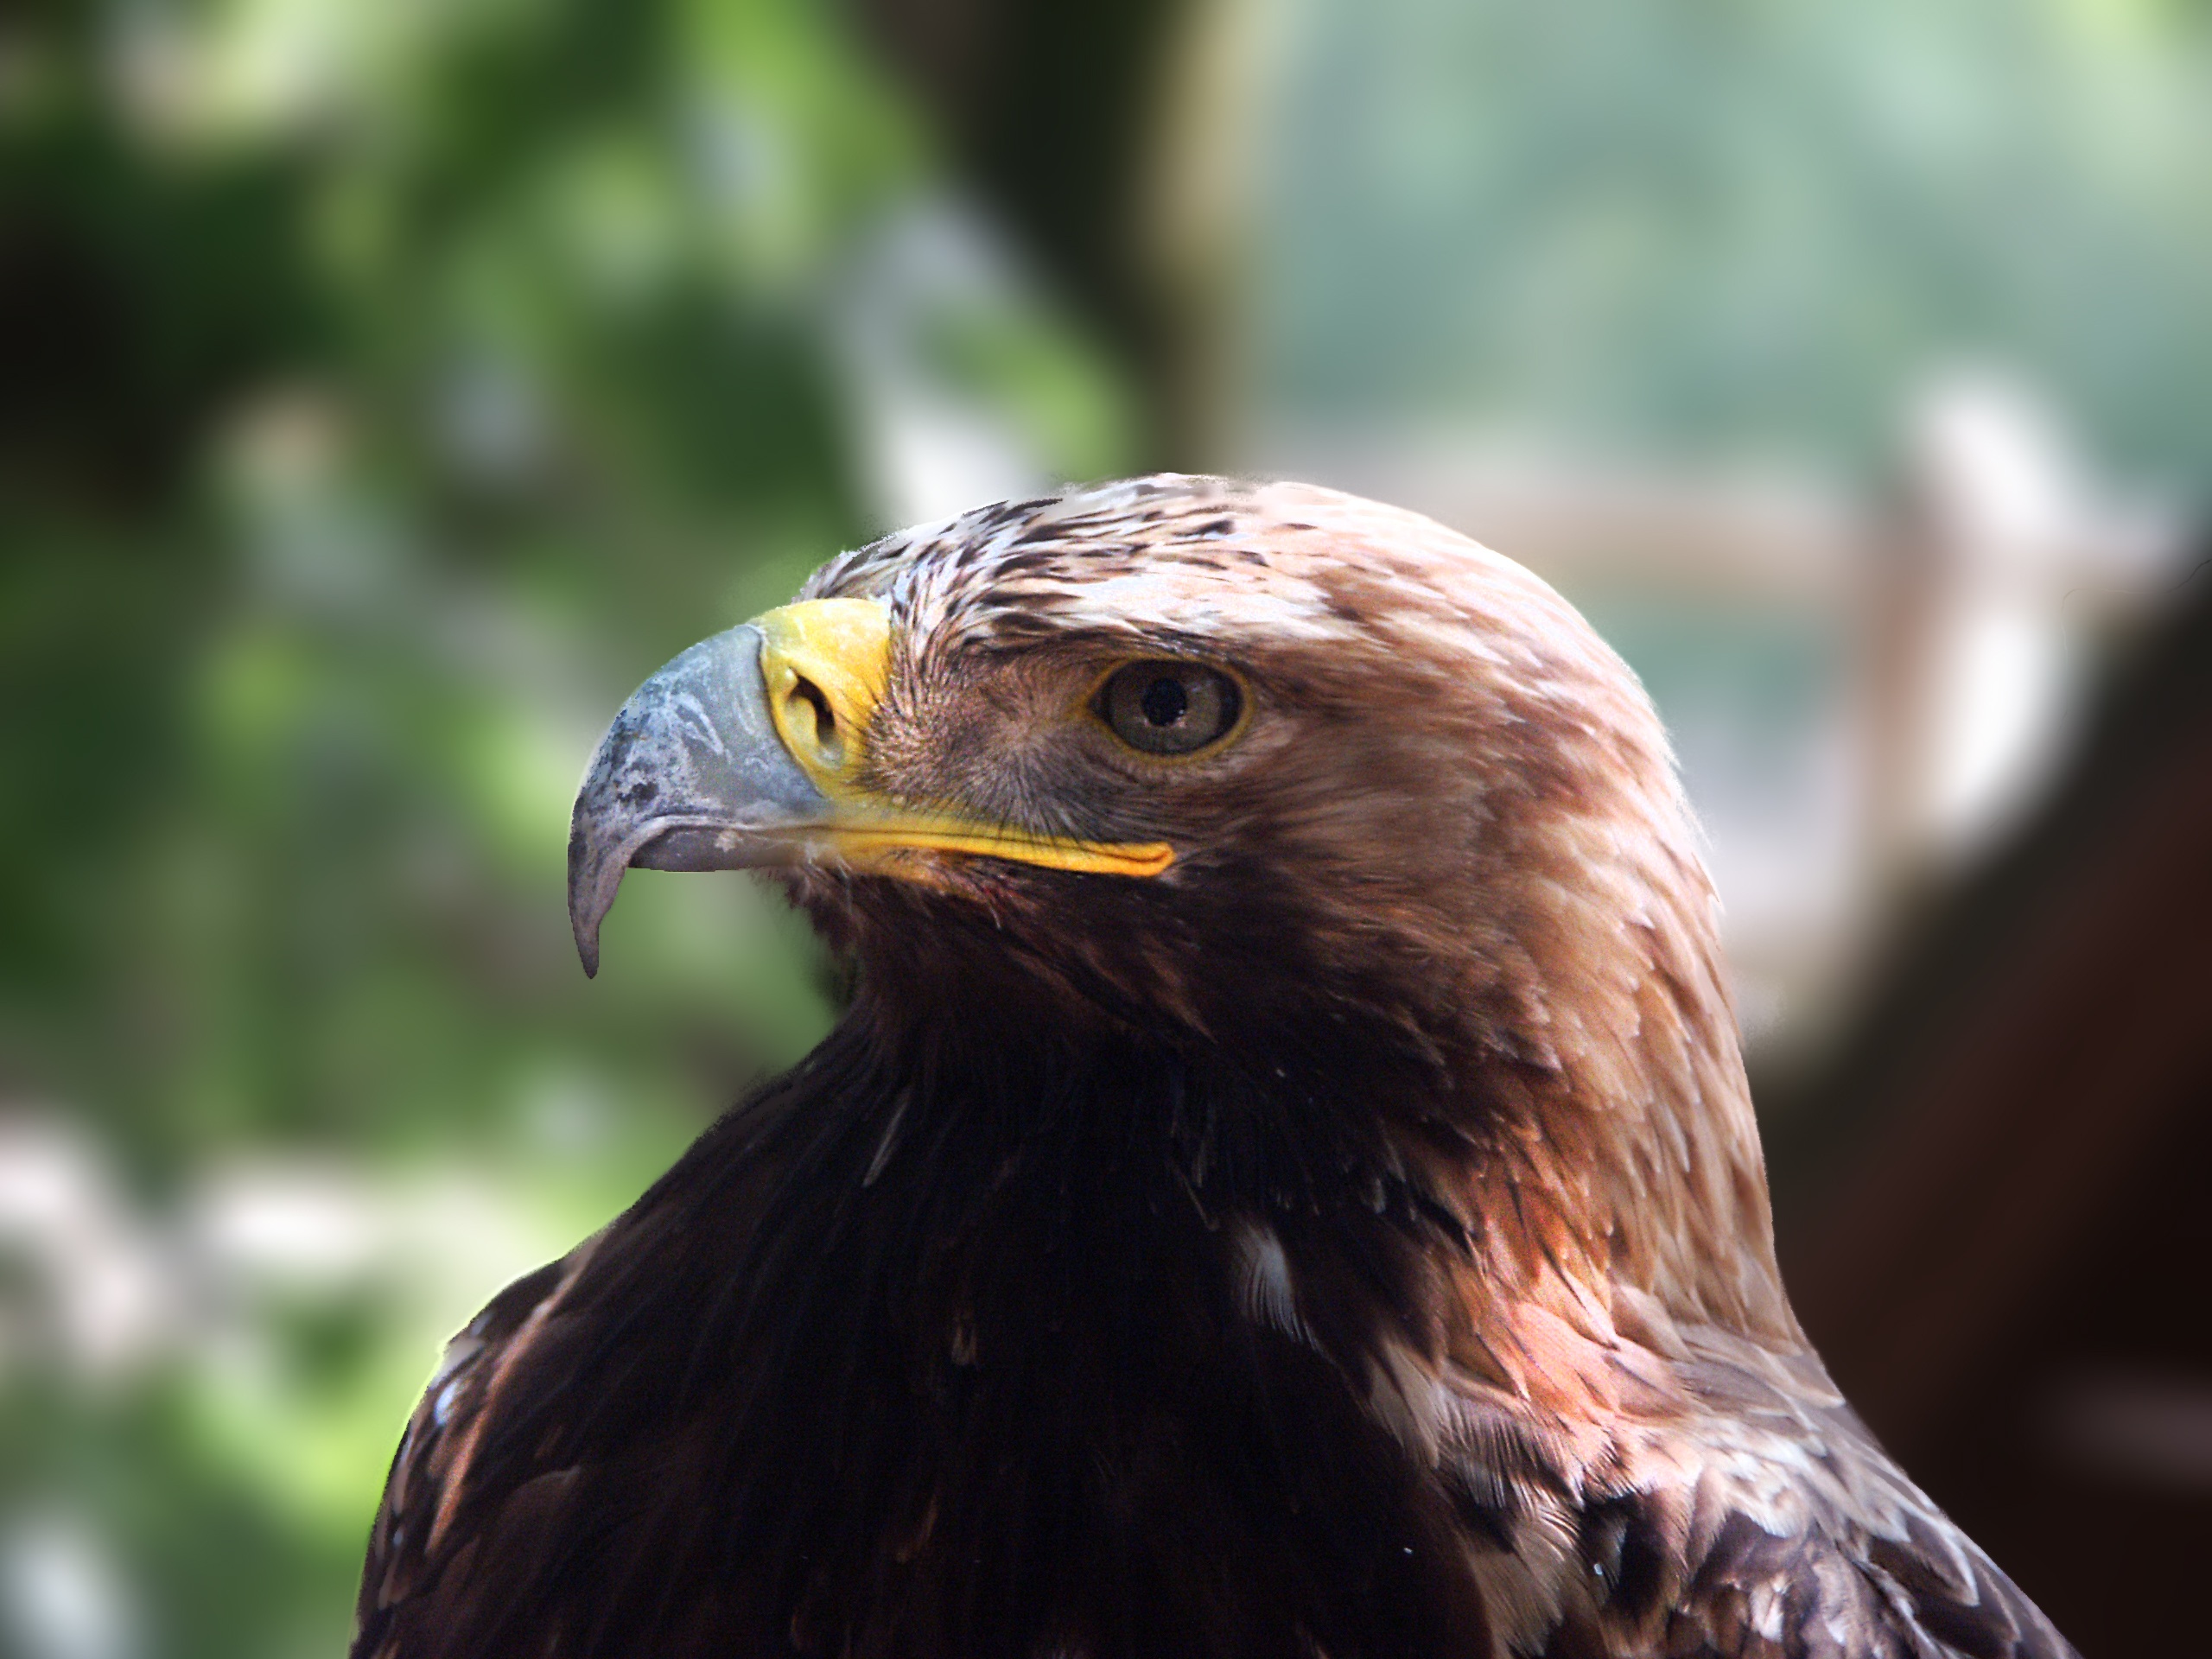
nature, bird, wildlife, beak, eagle, hawk, fauna, bird of prey, bald eagle, close up, eyes, vertebrate, falcon, buzzard, raptors, harris hawk, accipitriformes